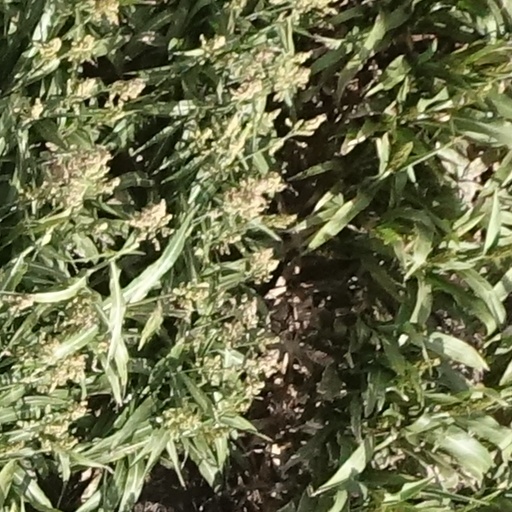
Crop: sorghum